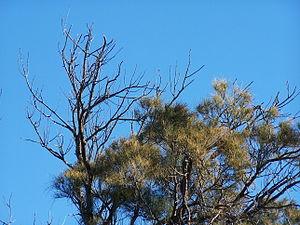
Allocasuarina fraseriana, est une espèce d'arbre de la famille des Casuarinaceae. Endémique d'Australie-Occidentale, on le trouve notamment près de la côte sud-ouest de cet État, de Jurien à Albany.